Erik af Wetterstedt

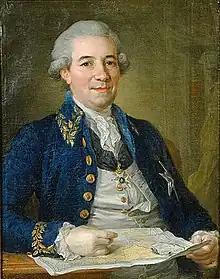
Portrait by Lorenz Pasch the Younger.

Erik af Wetterstedt (12 August 1736 – 15 December 1822) was a Swedish nobleman and statesman. He was the father of Gustaf af Wetterstedt.